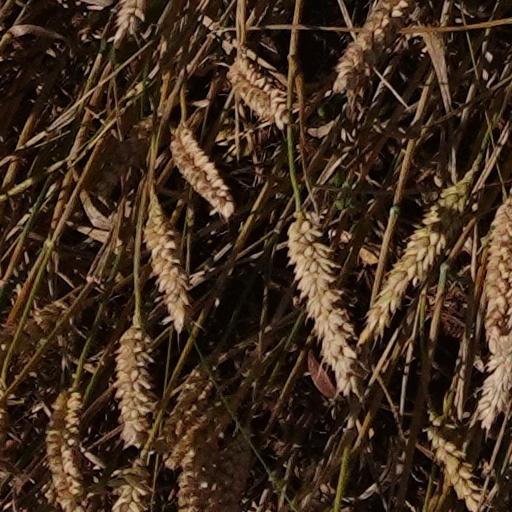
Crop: wheat